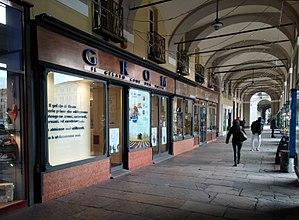
Grom est une chaîne de glaciers fondée à Turin en 2003. Depuis octobre 2015, elle fait partie de la multinationale Unilever.